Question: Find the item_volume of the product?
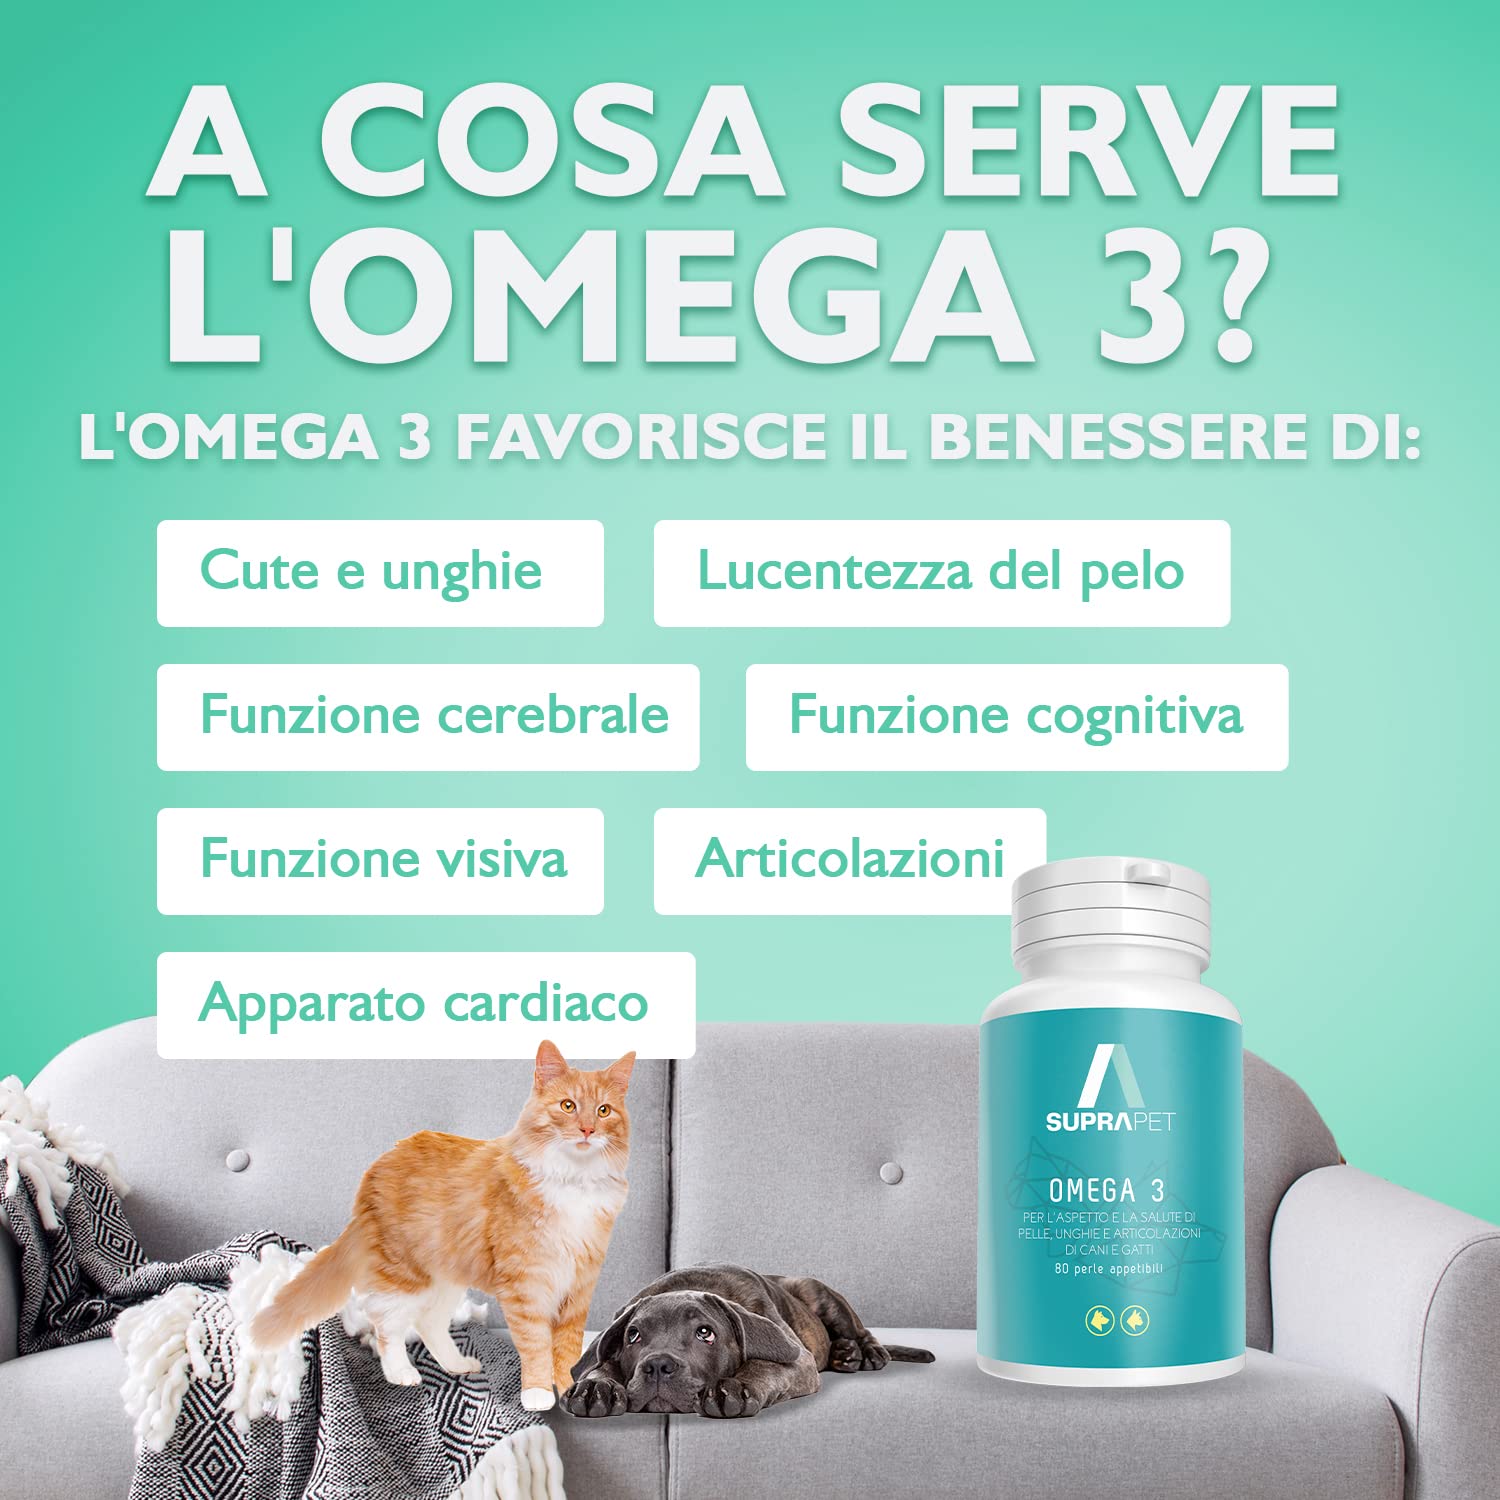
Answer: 3.0 litre